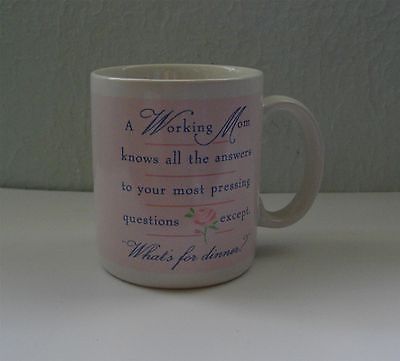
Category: mug